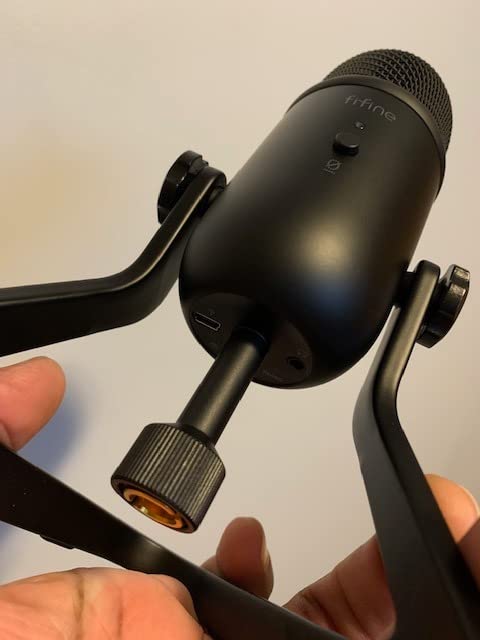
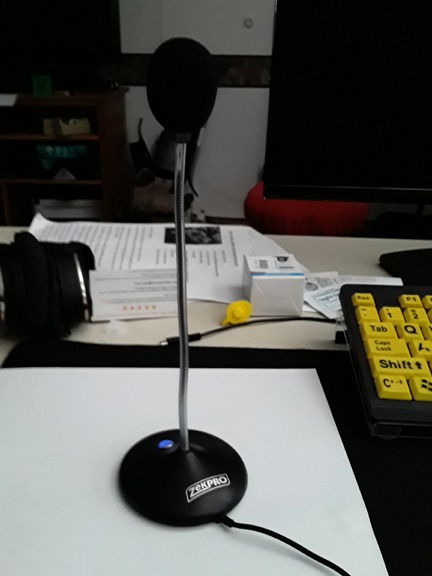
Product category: microphone
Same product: no